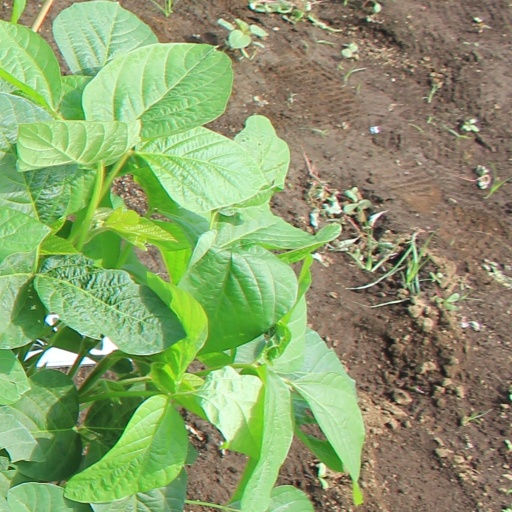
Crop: soybean